Le Bourdeix

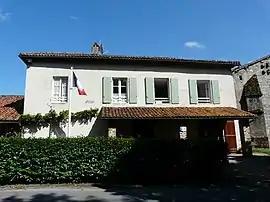
The town hall in Le Bourdeix

Le Bourdeix is a commune in the Dordogne department in southwestern France.